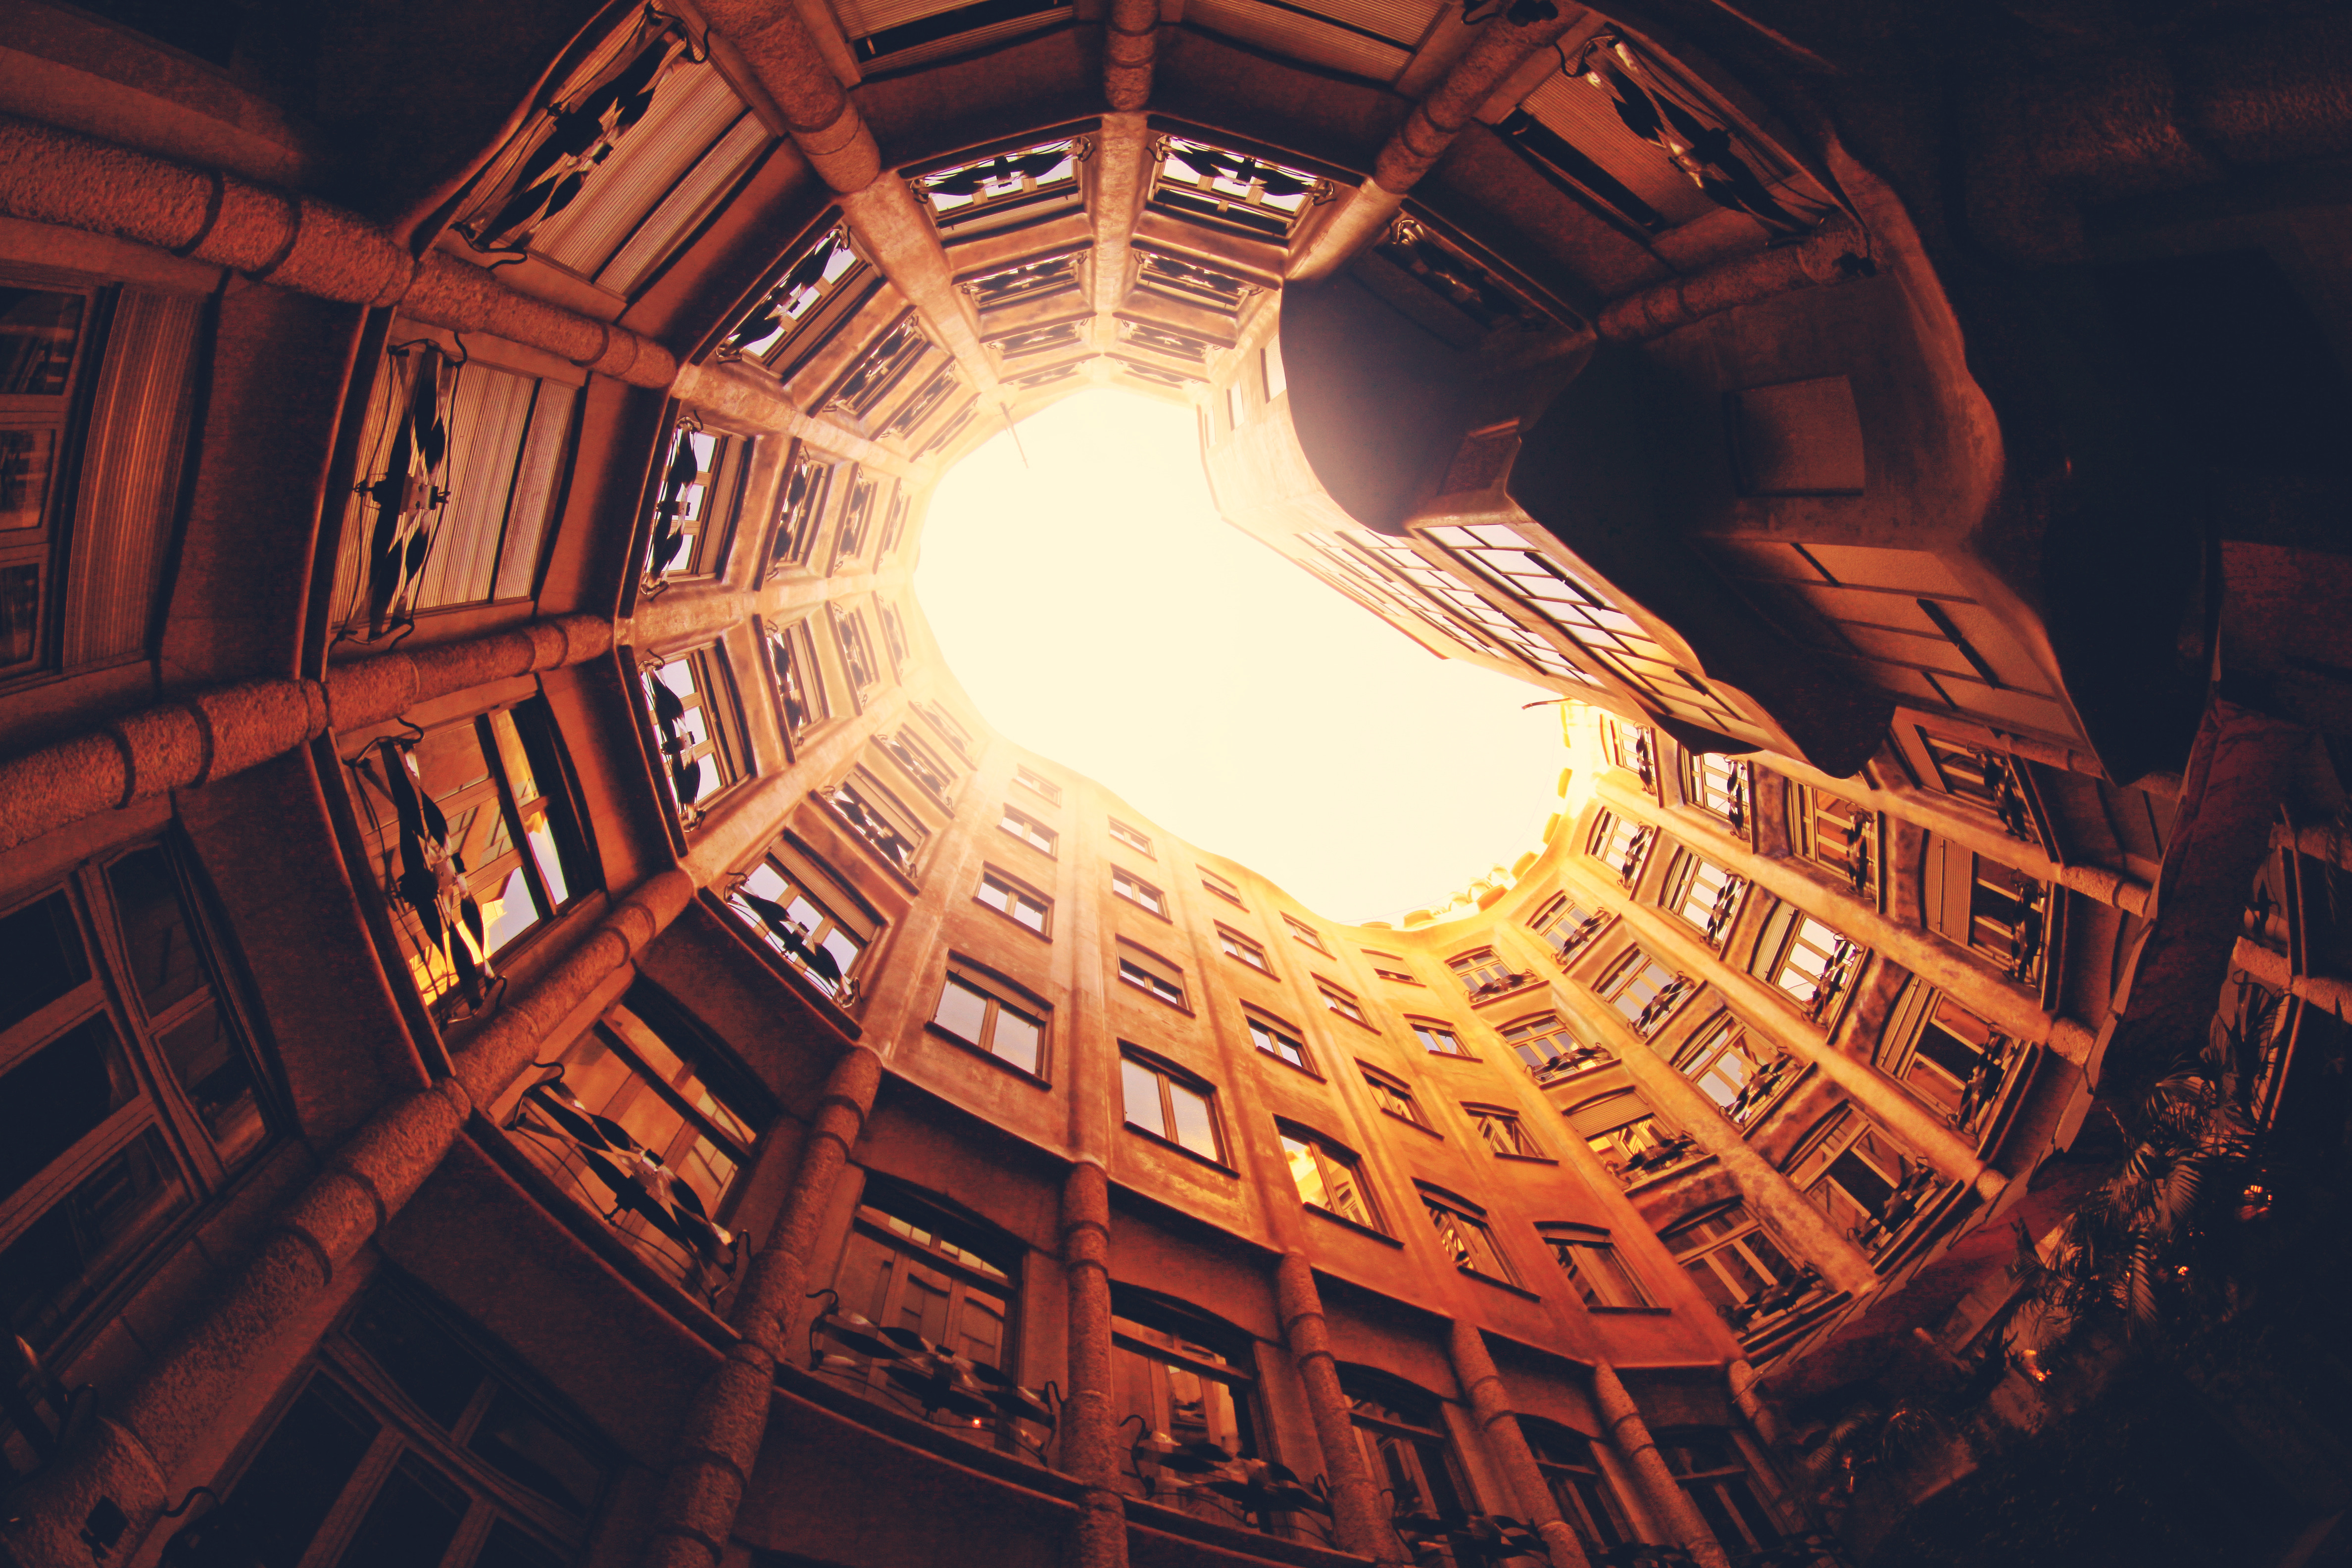
light, architecture, night, photography, house, building, reflection, darkness, courtyard, symmetry, shape